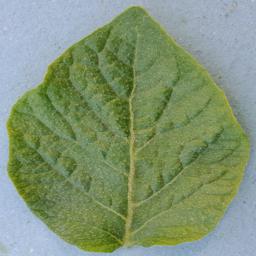
Label: Potato___Healthy